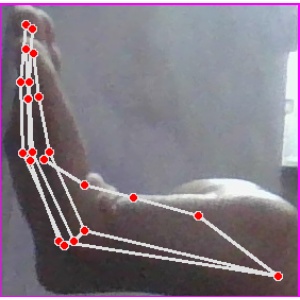
अक्षर: स